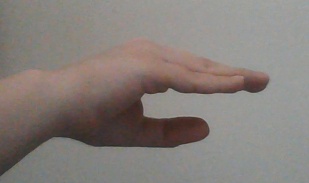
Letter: jeem